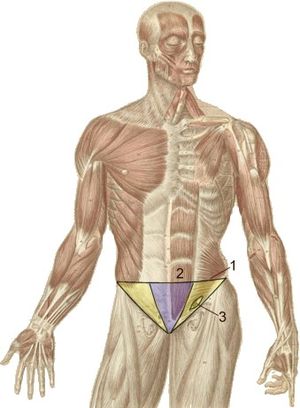
Lyske
Lysken markeret på en menneskekrop
Lyske er betegnelsen for den del af menneskekroppen, hvor torsoen møder det øverste af benene i en skrå linje fra hoften og indad på hver side af skambenet.